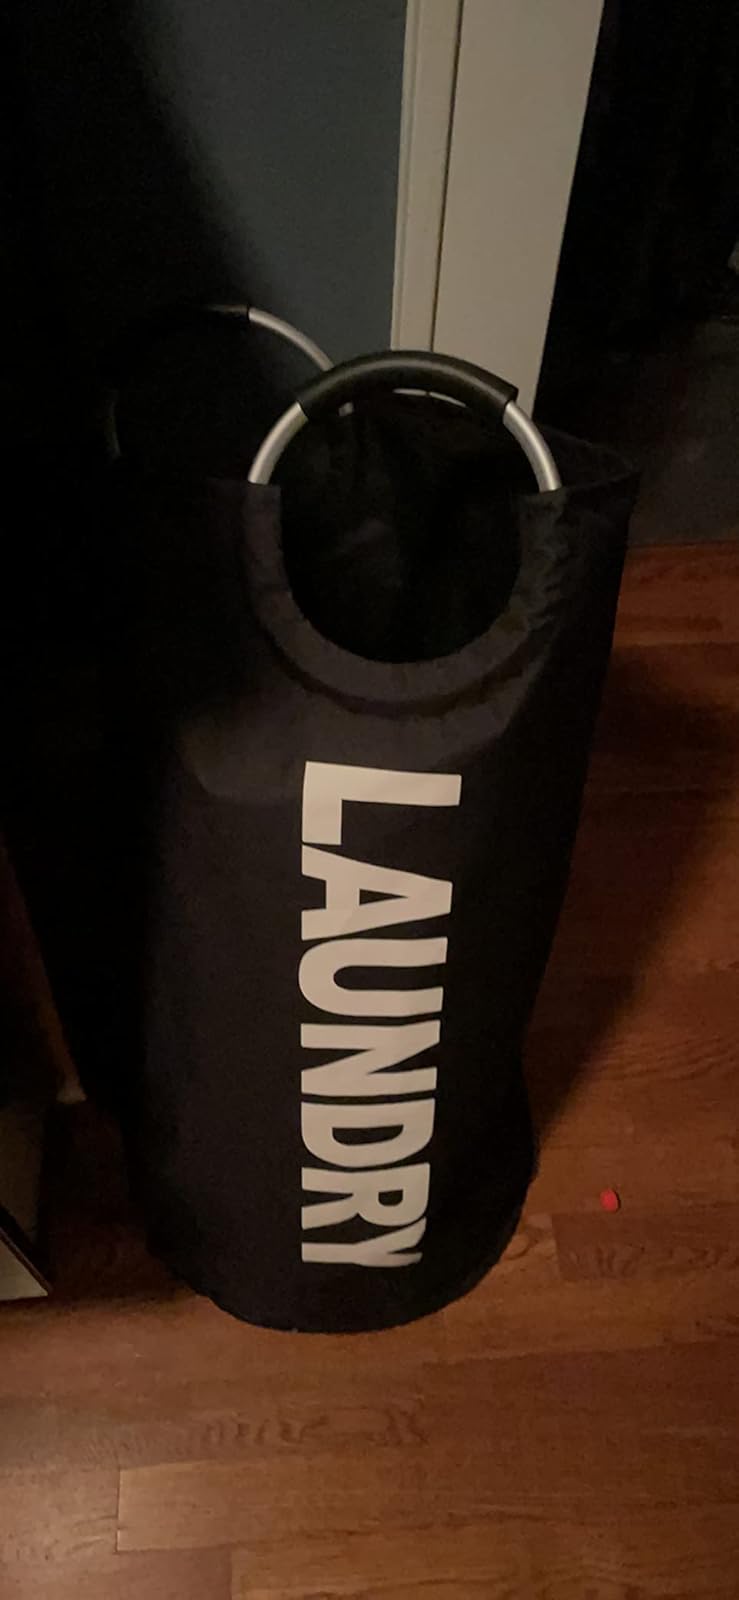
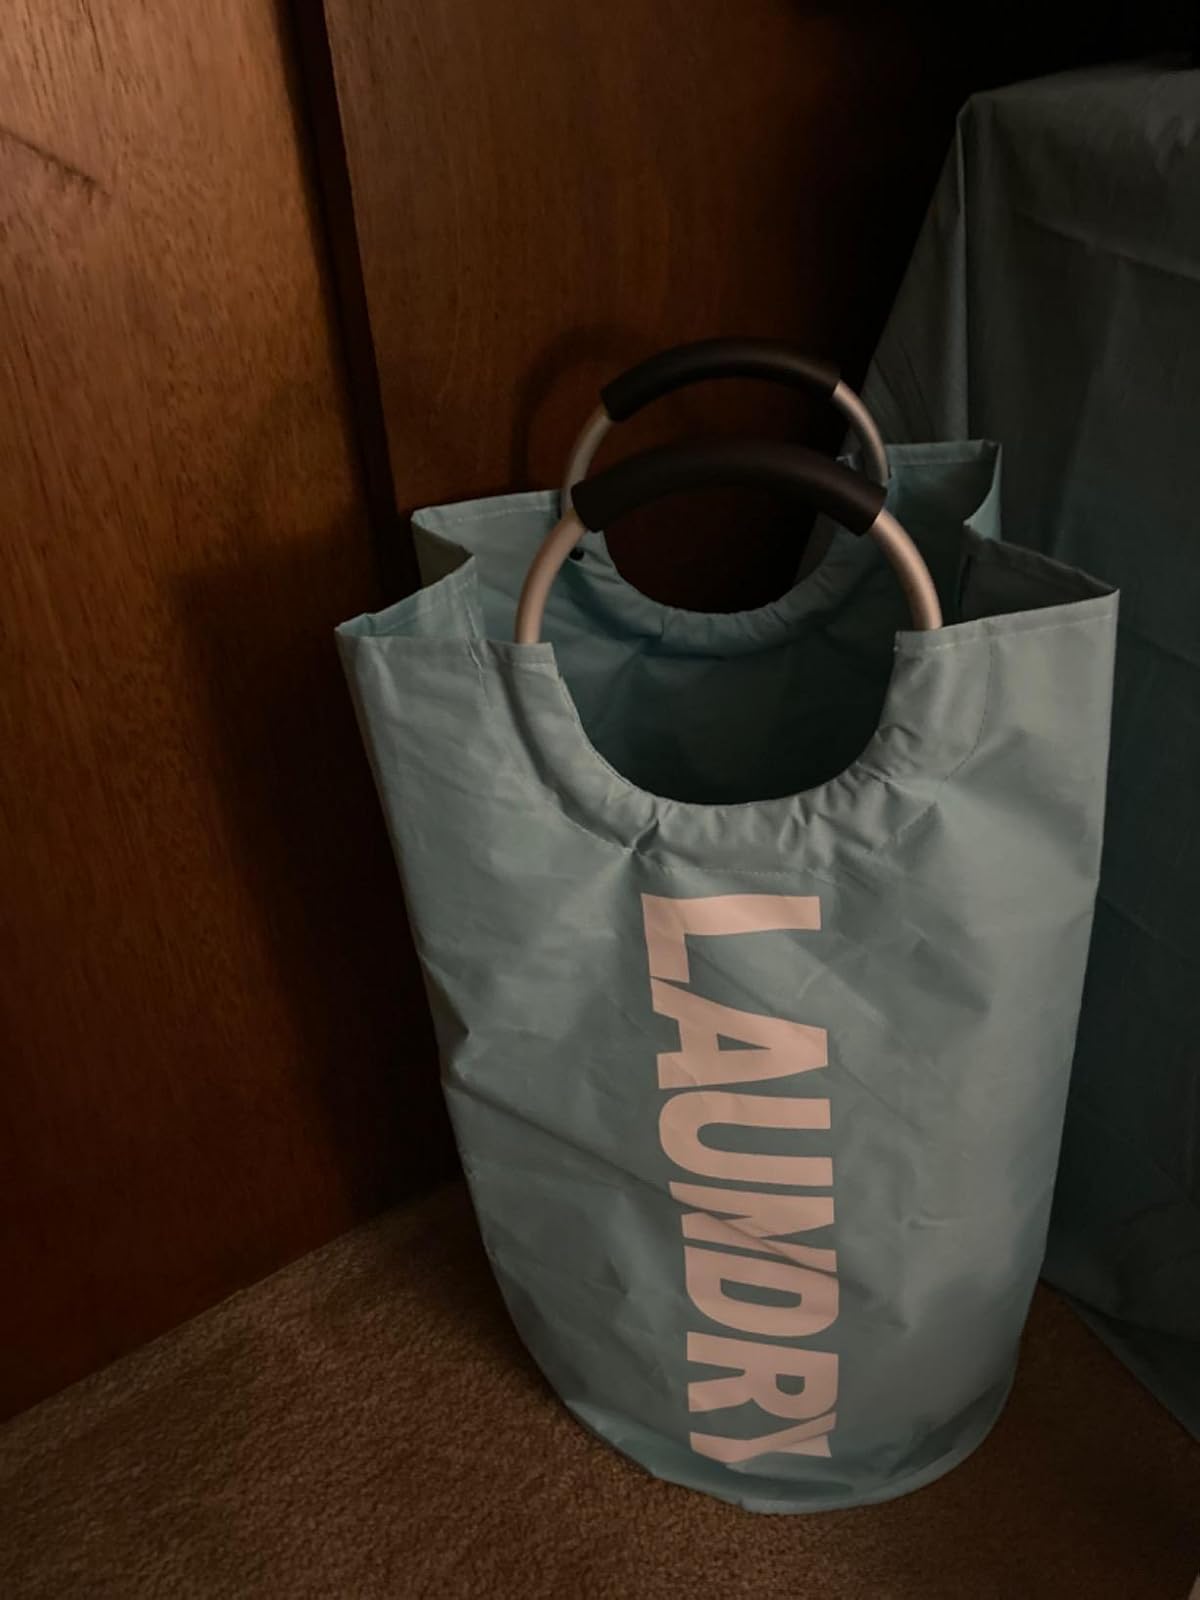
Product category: items_hamper
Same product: no